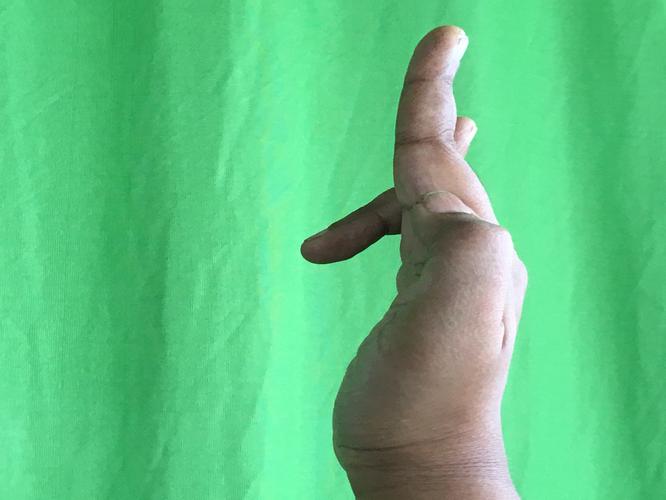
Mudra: Tripathaka
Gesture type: single_hand